Blackwall, London

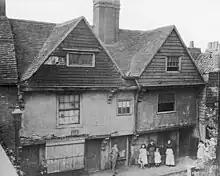
This house at Blackwall, once owned by Sir Walter Raleigh, was demolished during construction of the Blackwall Tunnel.

Blackwall Yard became a major sea hub, and the district was a significant part of the Port of London, and involved with important voyages for over 400 years. Shipfitting and repair was taking place by 1485 and shipbuilding would take place in the area later too. In 1576, Martin Frobisher left Blackwall and landed at Frobisher Bay on Baffin Island, claiming it for England (its first overseas possession) in the name of Queen Elizabeth I. Frobisher was funded by the Muscovy Company seeking the North West Passage. In the early years of the 17th century the port was the main departure point of the English colonisation of North America and the West Indies launched by the London Company. On 20 December 1606, three ships, "Susan Constant", "Godspeed" and "Discovery", sailed from Blackwall, landing in Virginia on 26 April 1607 to establish the first permanent English settlement, Jamestown.